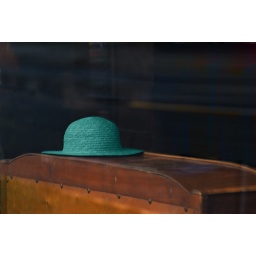
hat in the window